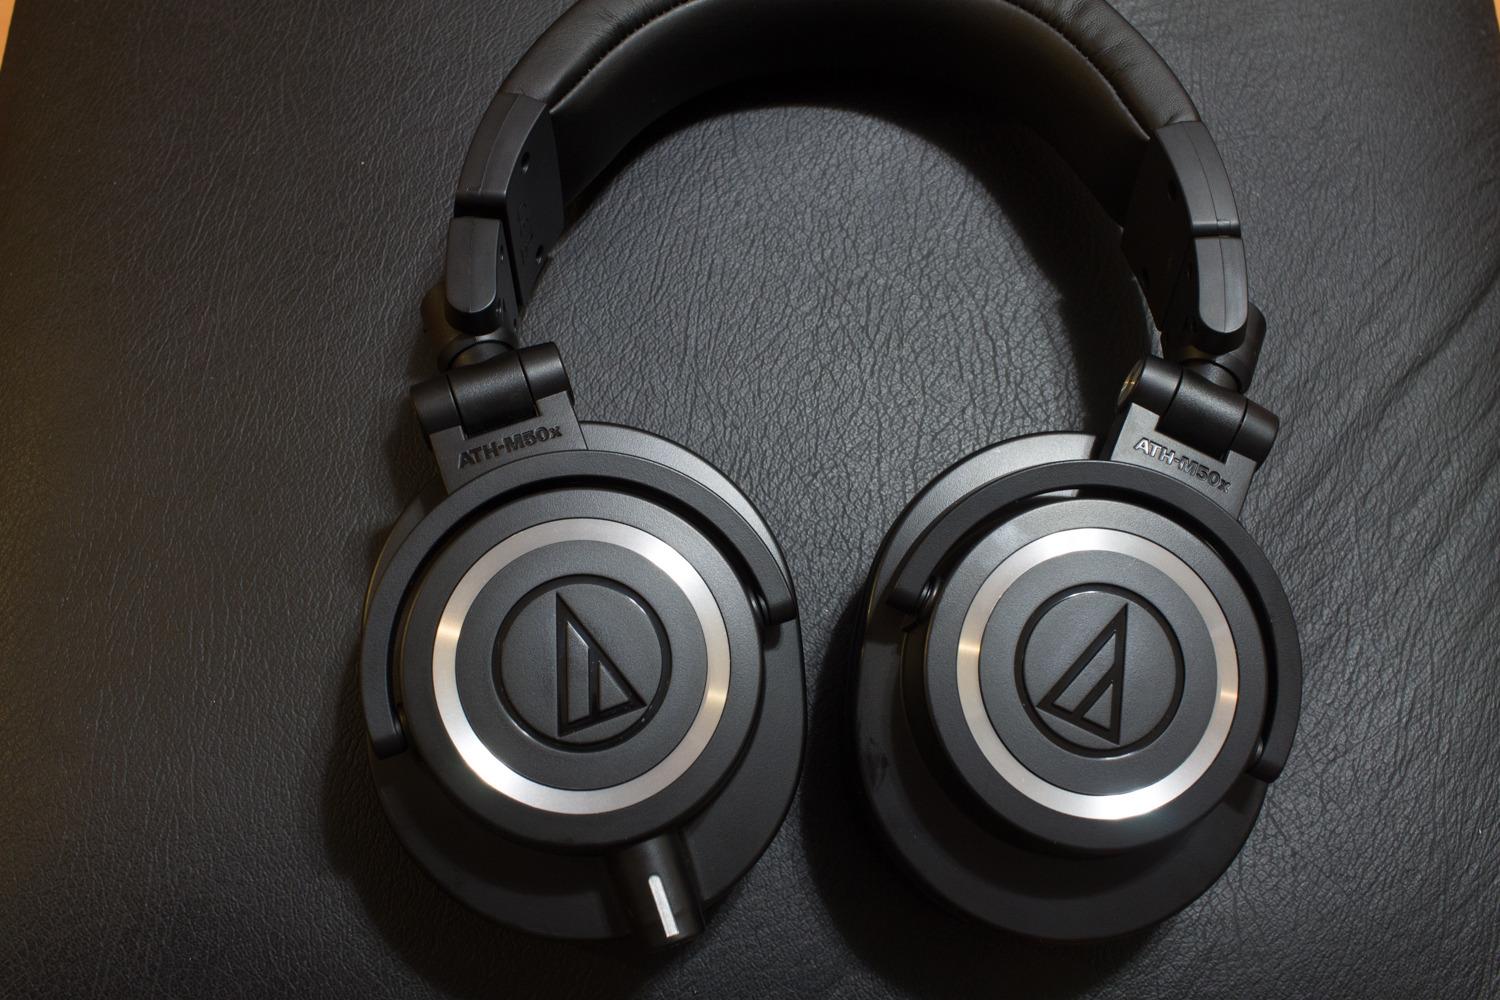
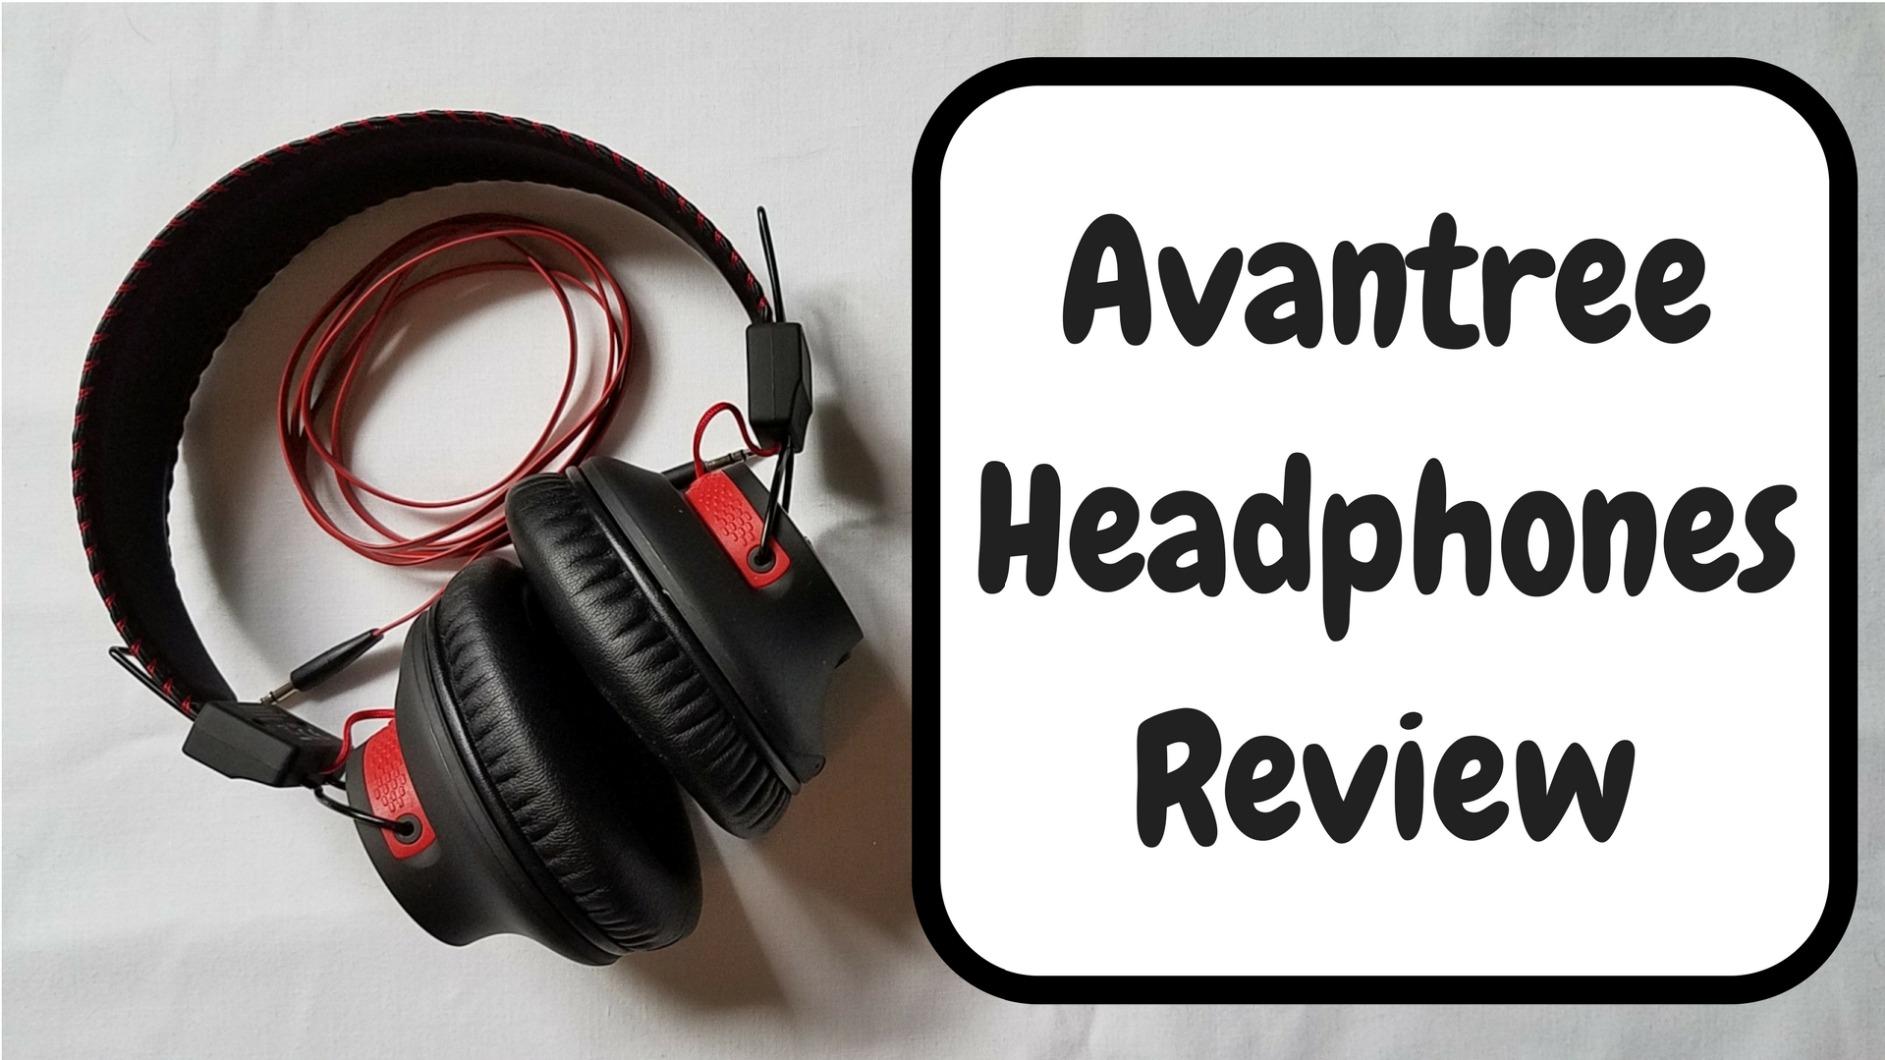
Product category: headphones
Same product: no